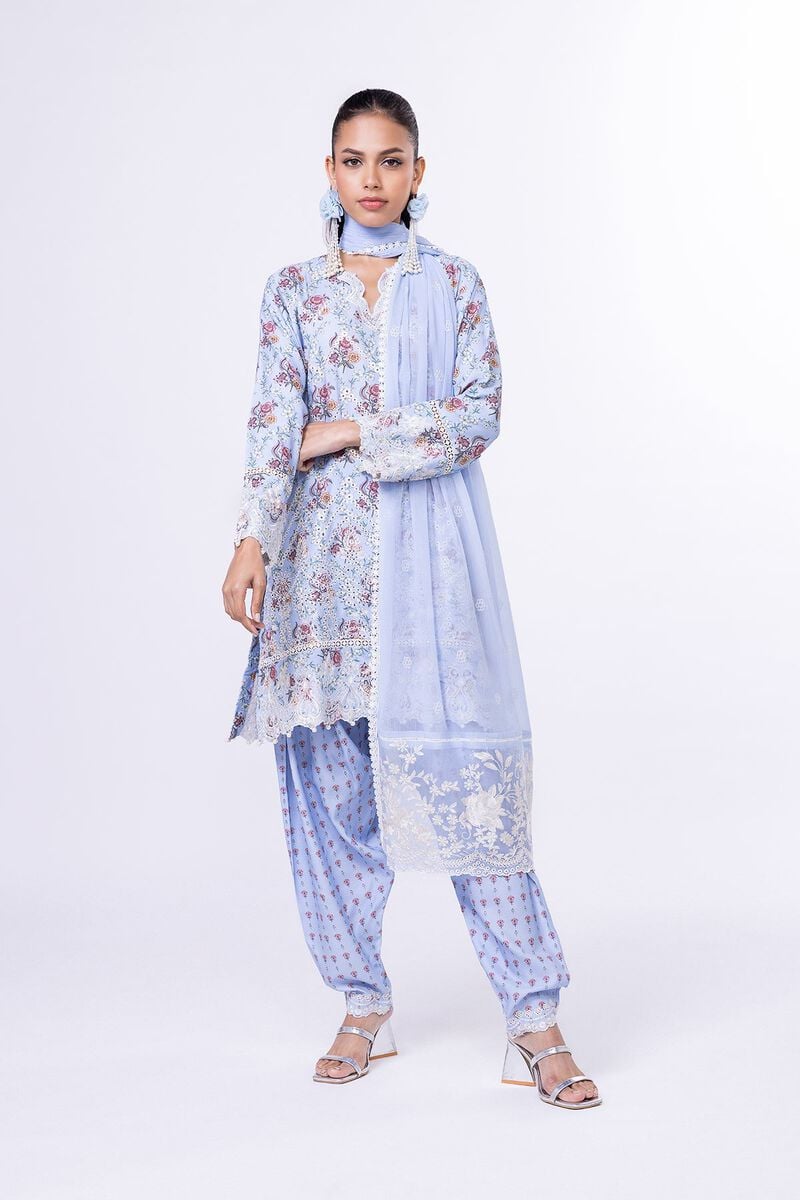
blue multi kurta pajamas with